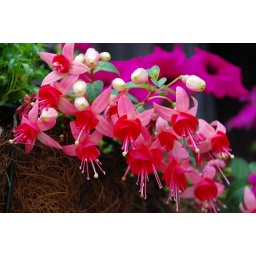
Closeup of flowers in hanging basket